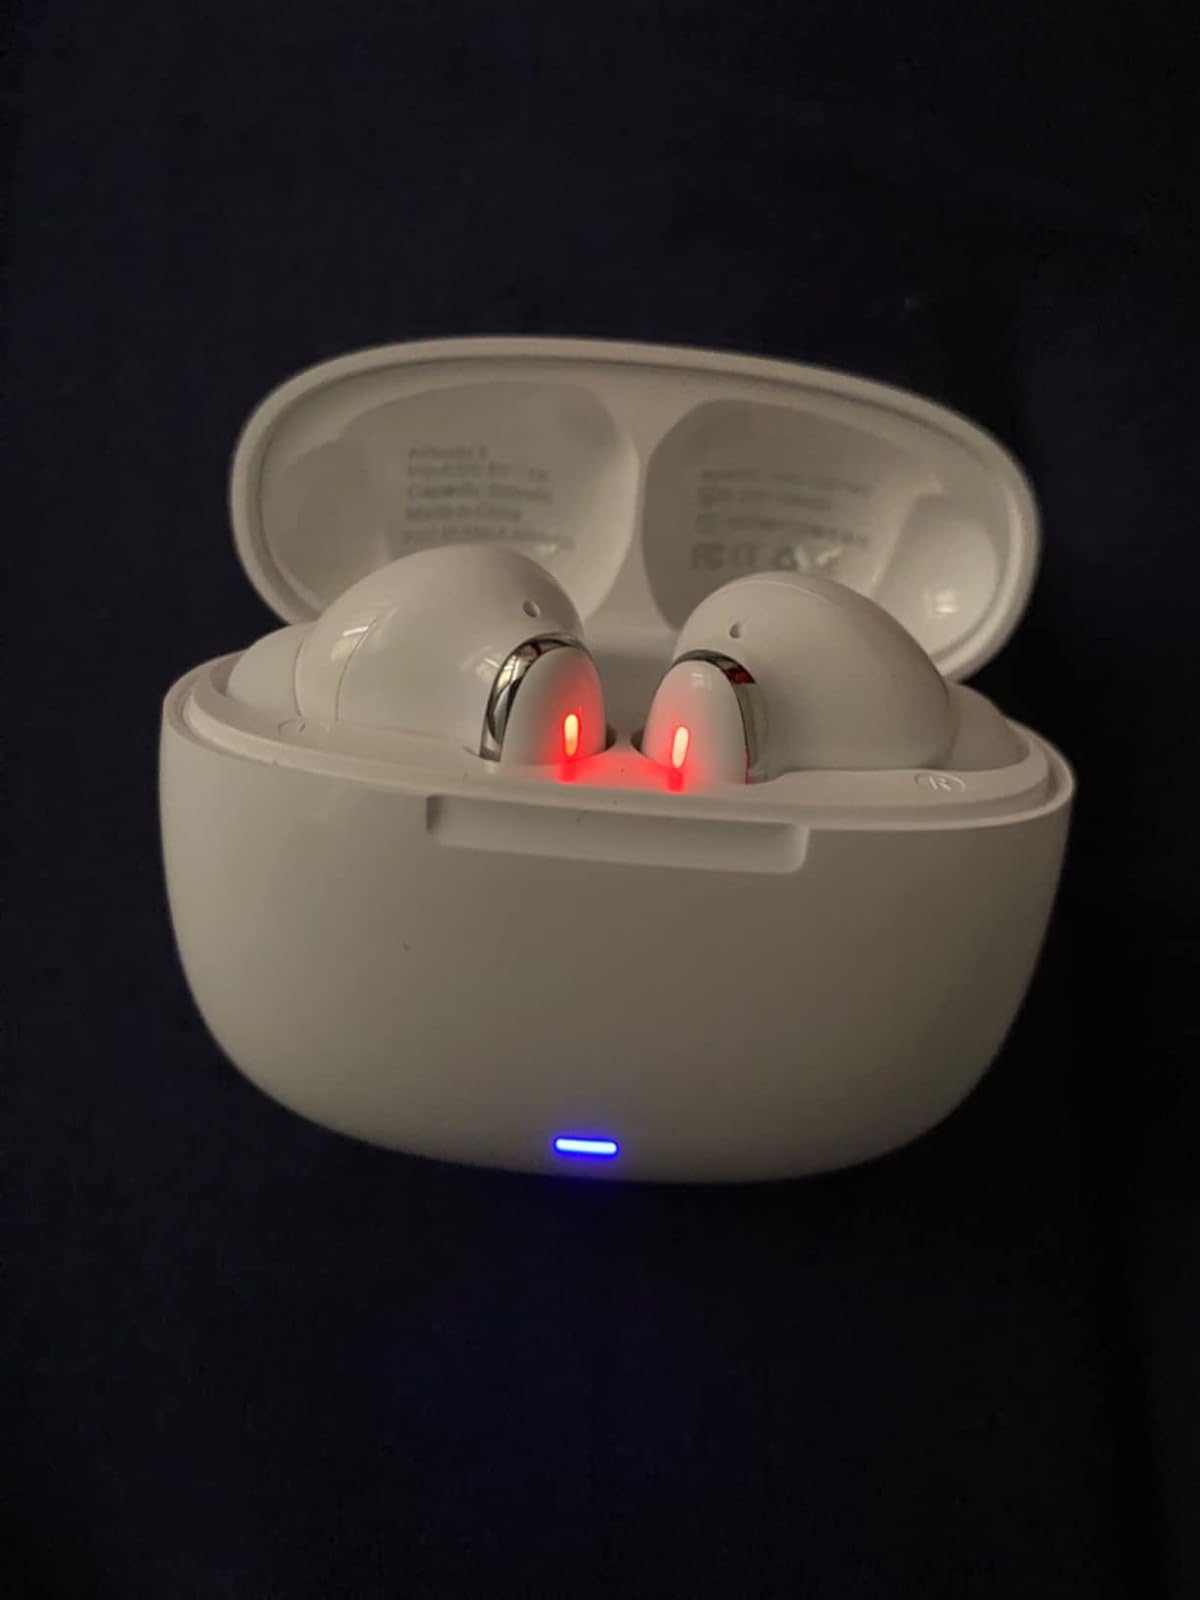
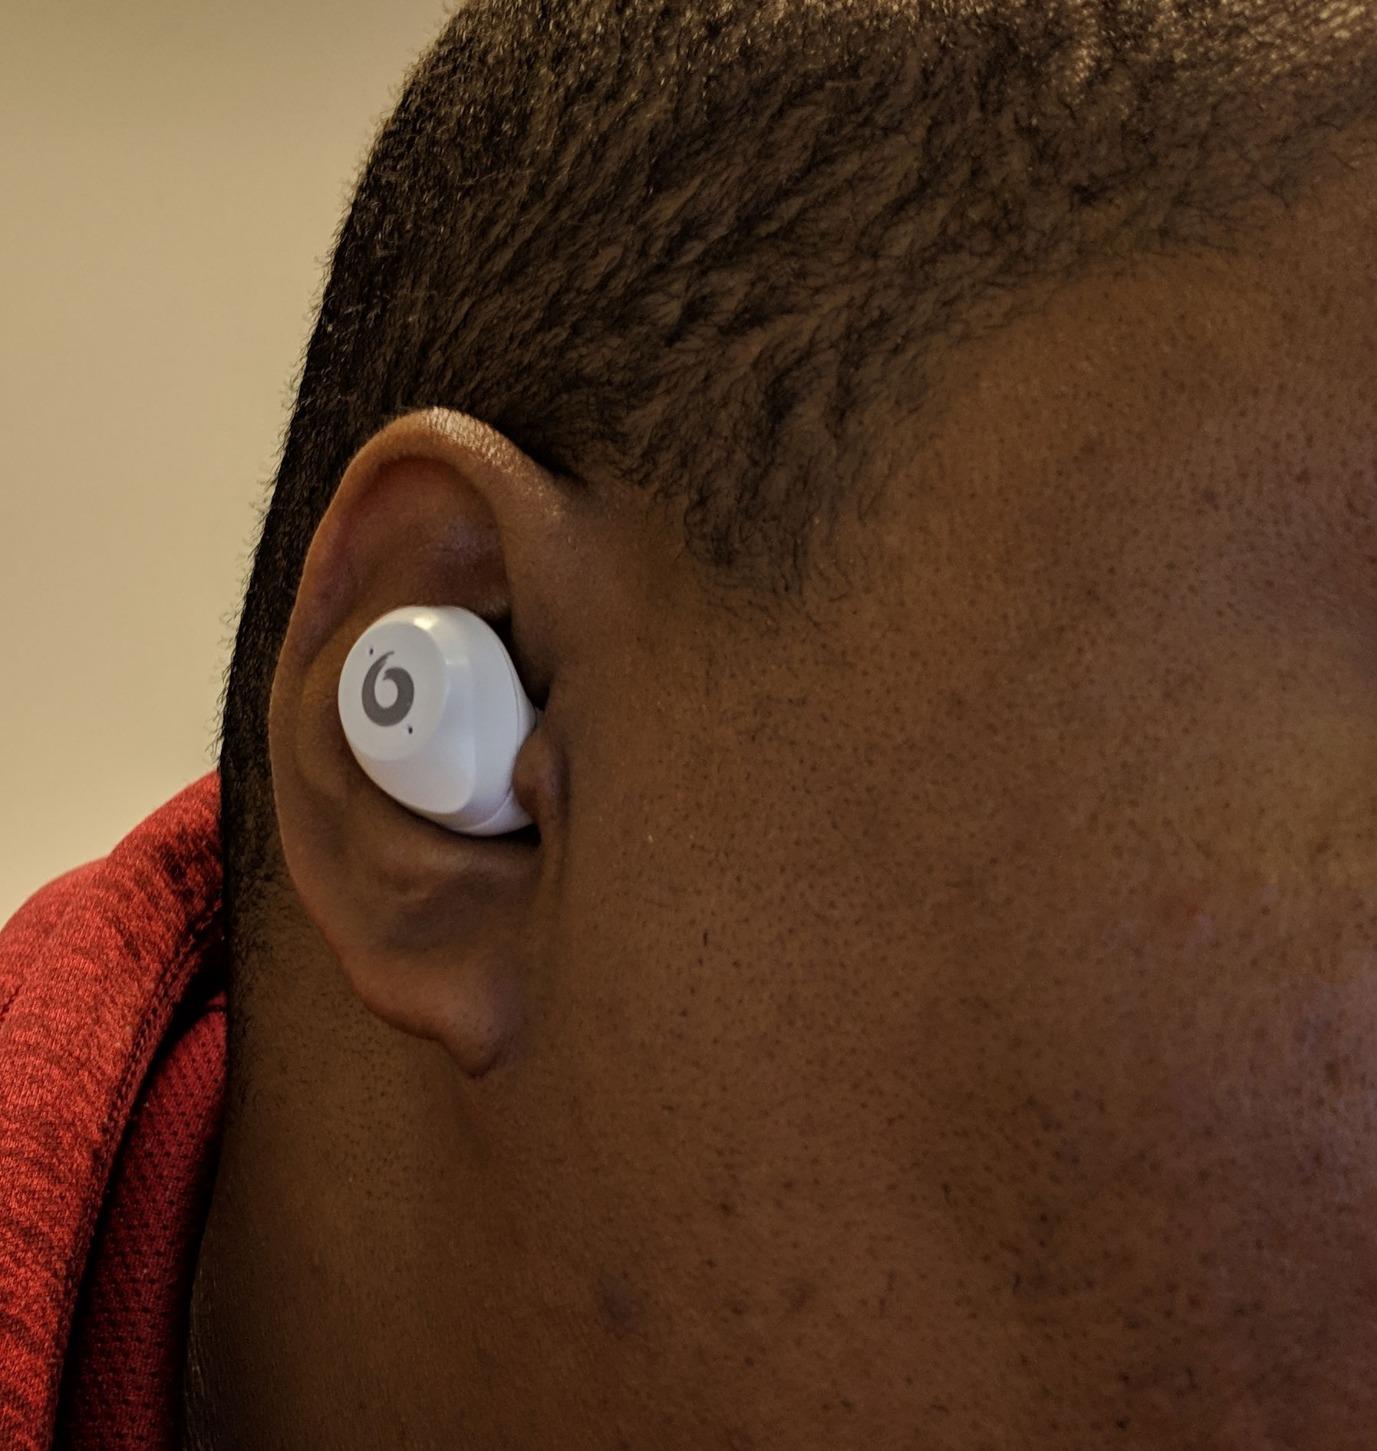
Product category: earbuds
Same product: no